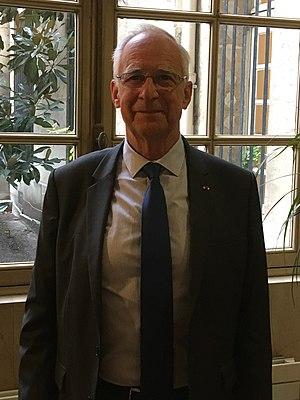
Pierre Corvol, membre de l'Académie des sciences
Pierre Corvol est un médecin et chercheur en biologie français. Il a été administrateur du Collège de France de 2006 à août 2012, date à laquelle Serge Haroche lui a succédé.
Tableau détaillé des membres de l'Académie des sciences de France